Hagi Ōkan Highway

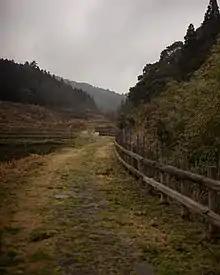
The Hagi Ōkan path near Sasanami Village

Hagi Ōkan (萩往還) is a Japanese highway completed in the Edo period (1603-1868). It is 53 km in length and extends from the castle town of Hagi (萩市), capital of the old Nagato Province (長門州) to Mitajiri of old Suo Province (today's Hofu City). Hagi is on the Sea of Japan (日本海) and the highway crosses the Chugoku Mountain Range to Hofu on the Inland Sea of Japan (瀬戸内海).